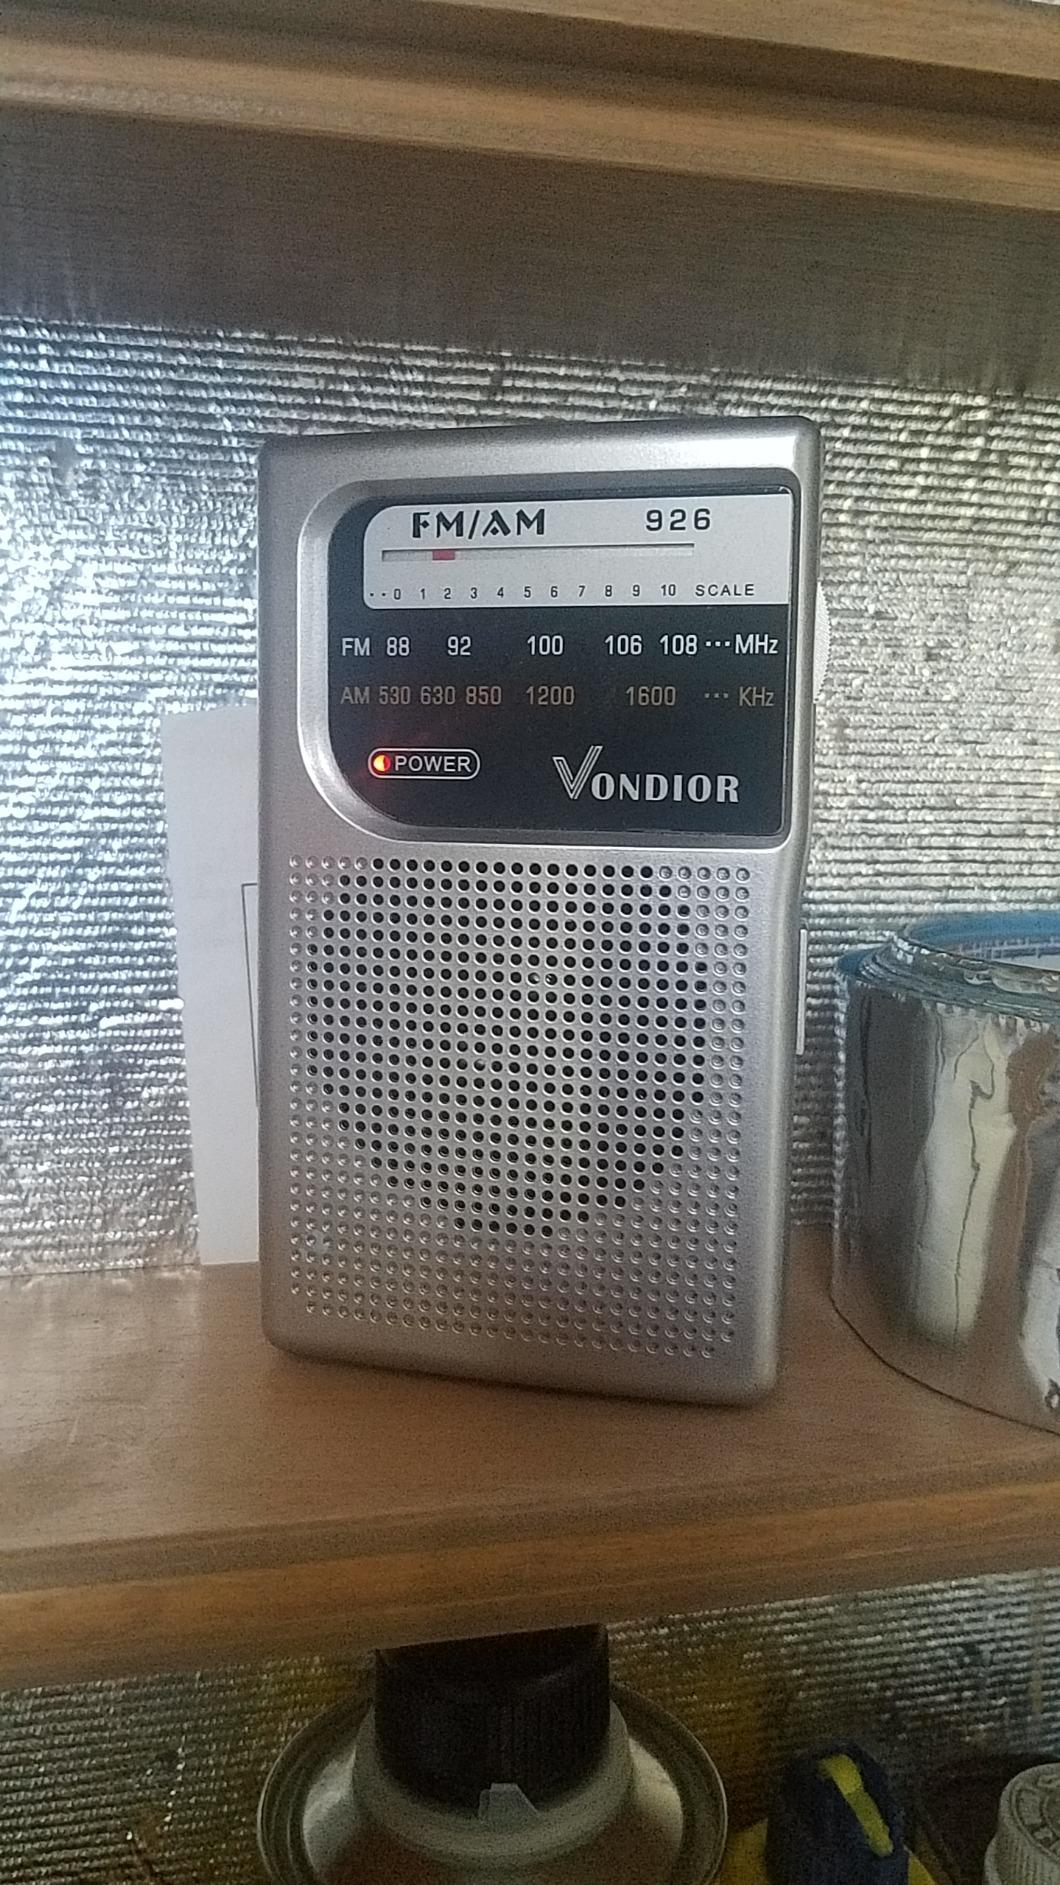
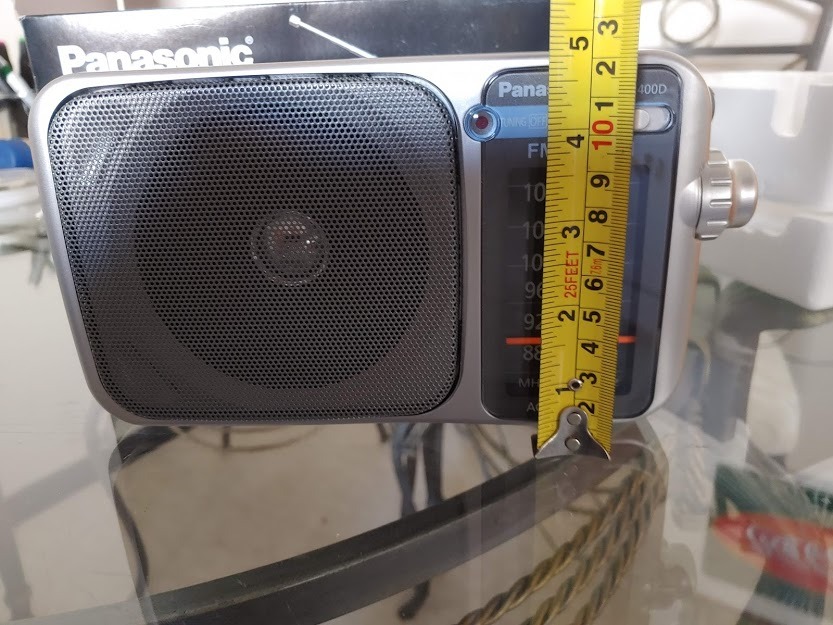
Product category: radio
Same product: no